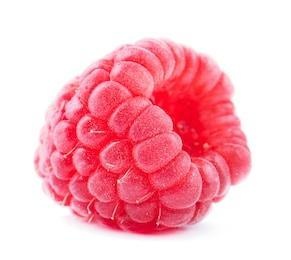
Label: raspberry